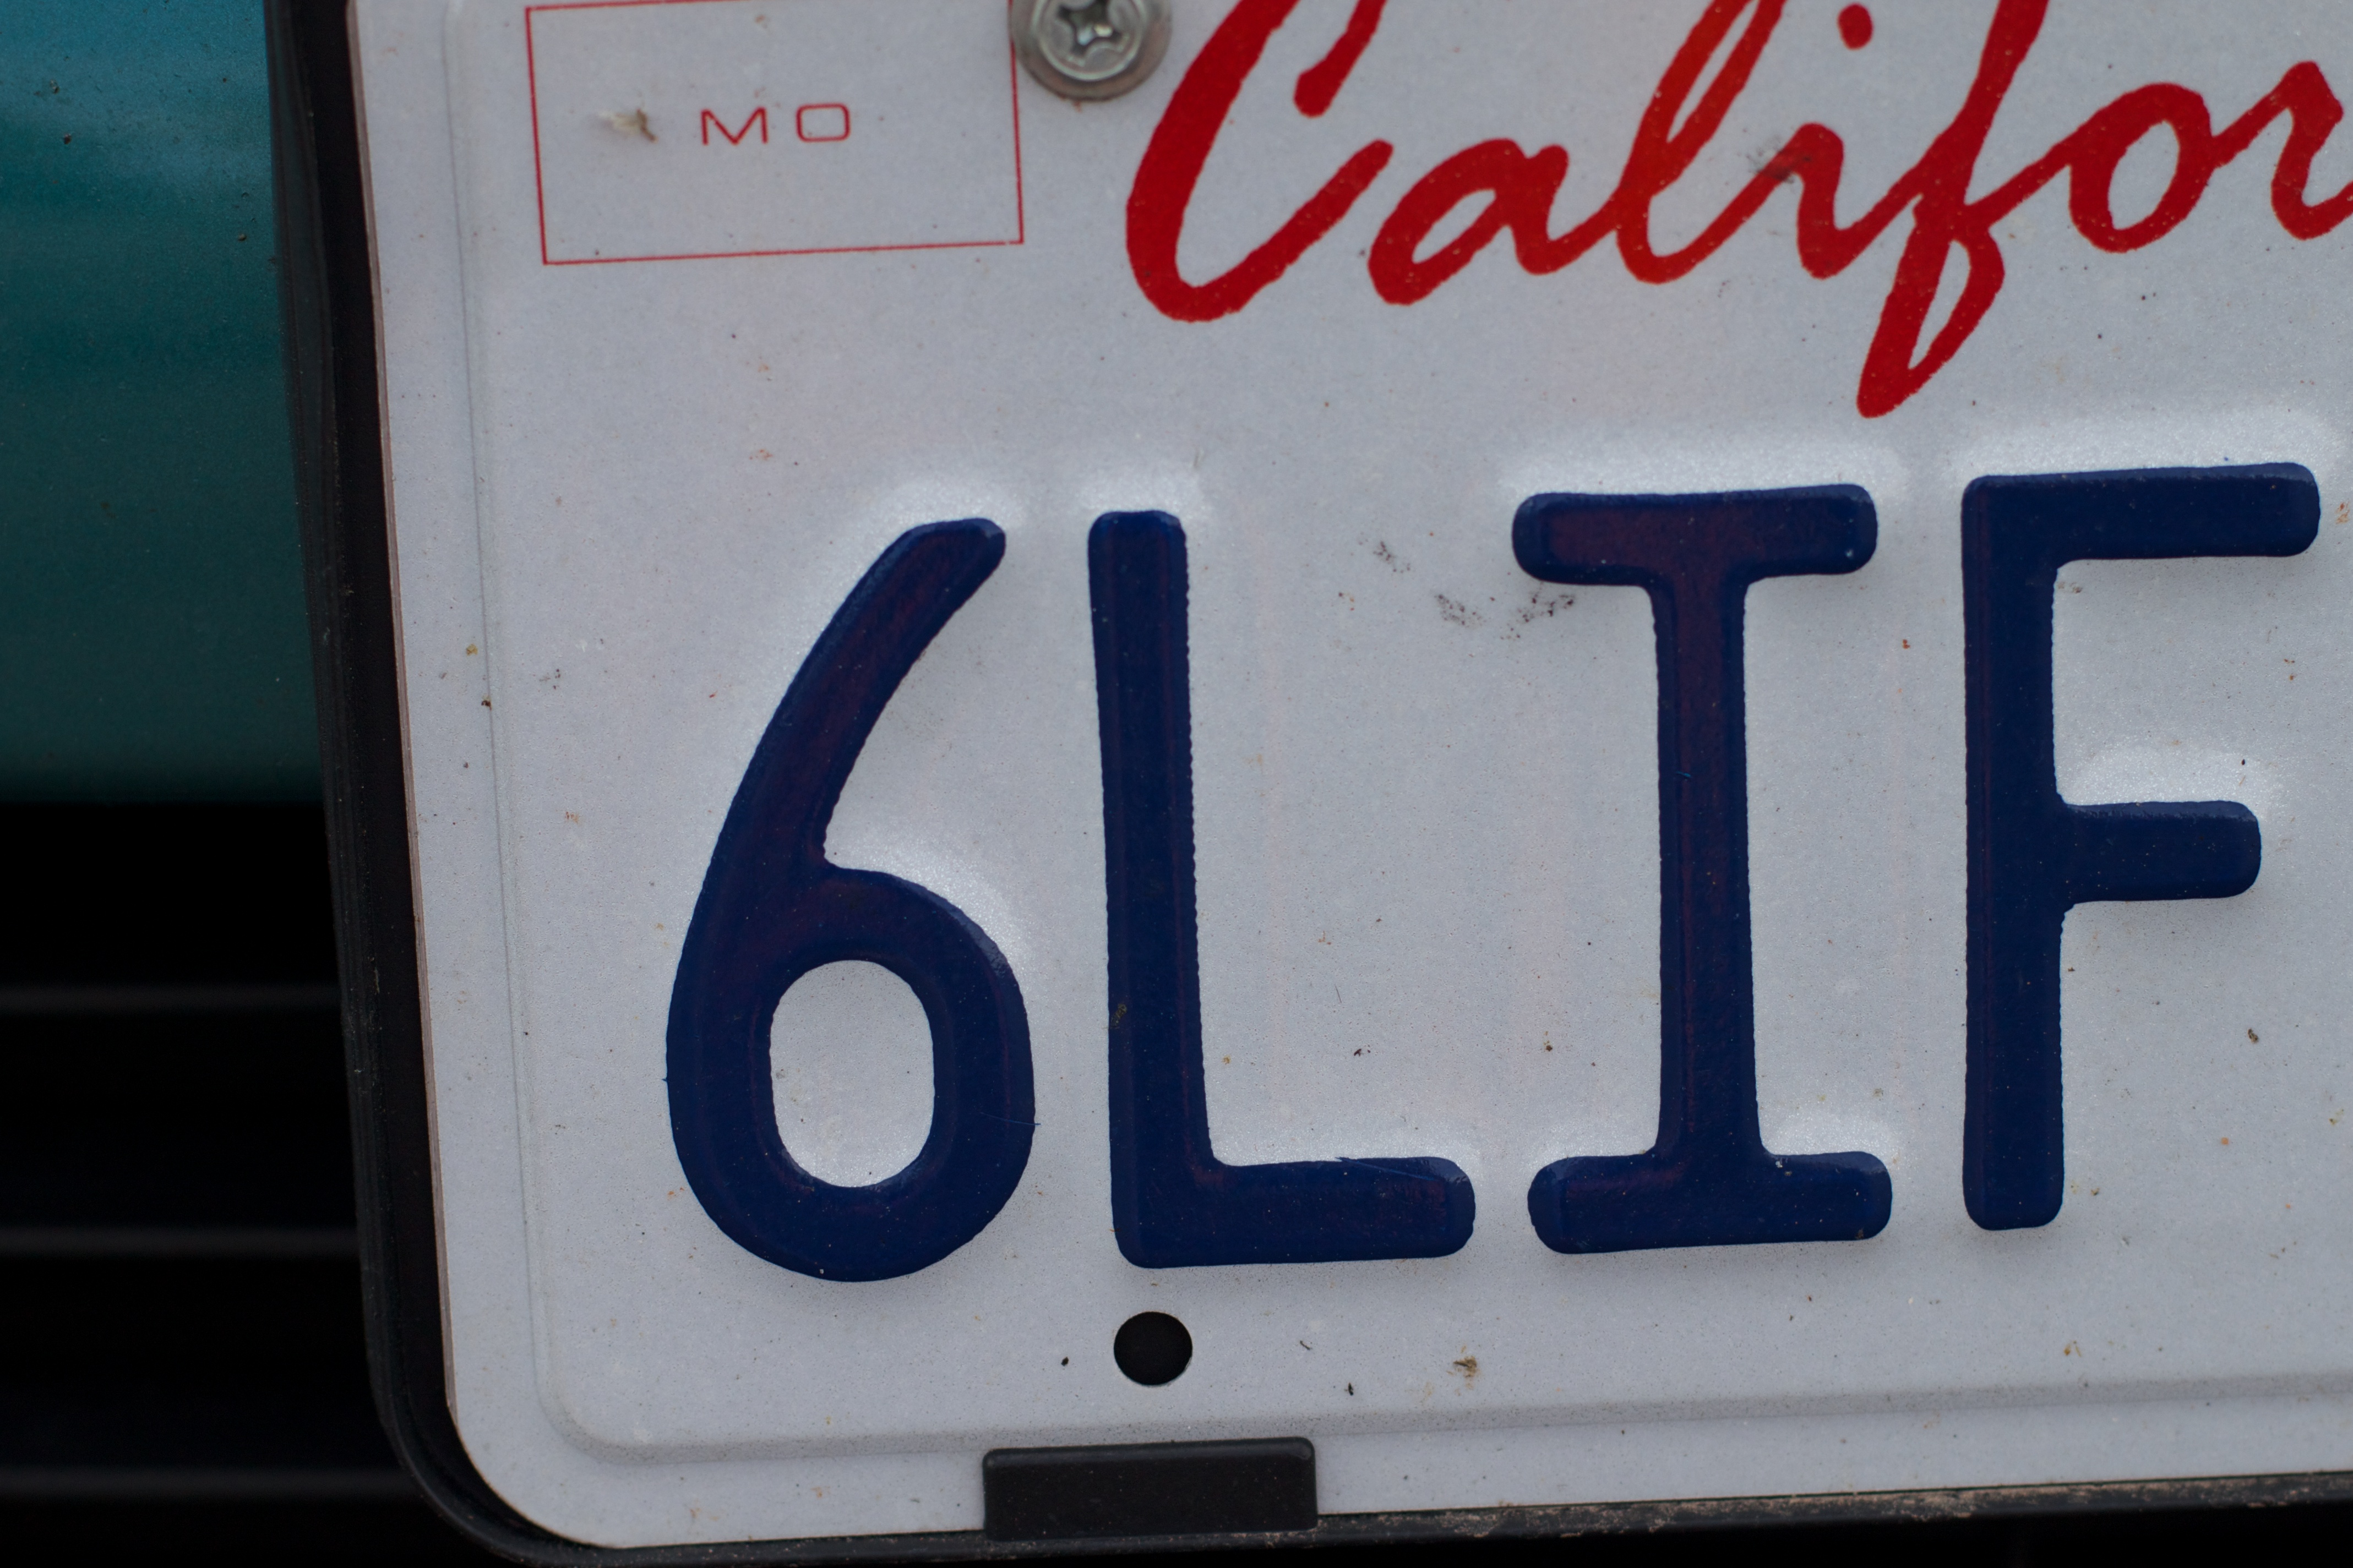
number, sign, blue, street sign, signage, bumper, font, ds106, automotive exterior, vehicle registration plate